Christopher G. Kennedy

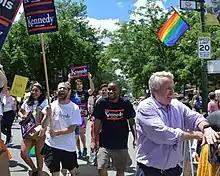
Kennedy attending Chicago's Pride Parade.

Kennedy's political activism began at an early age, and in 1979 and 1980 he worked on his uncle U.S. Senator Ted Kennedy's bid for the 1980 Democratic Party's nomination for U.S. President. He was also treasurer of the campaign committee for his brother Joe's reelection to the U.S. House in 1988. Over the years he has organized numerous fundraising events in Chicago for his uncle Ted, his sister Kathleen, his brother Joe and his cousin Mark Kennedy Shriver.